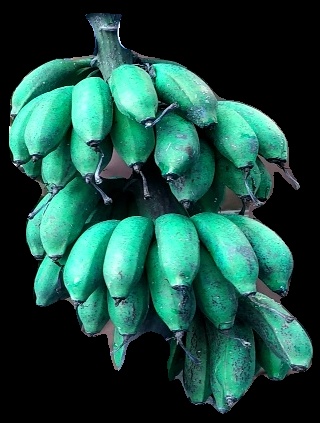
Variety: rasbale
Grade: grade3